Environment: real
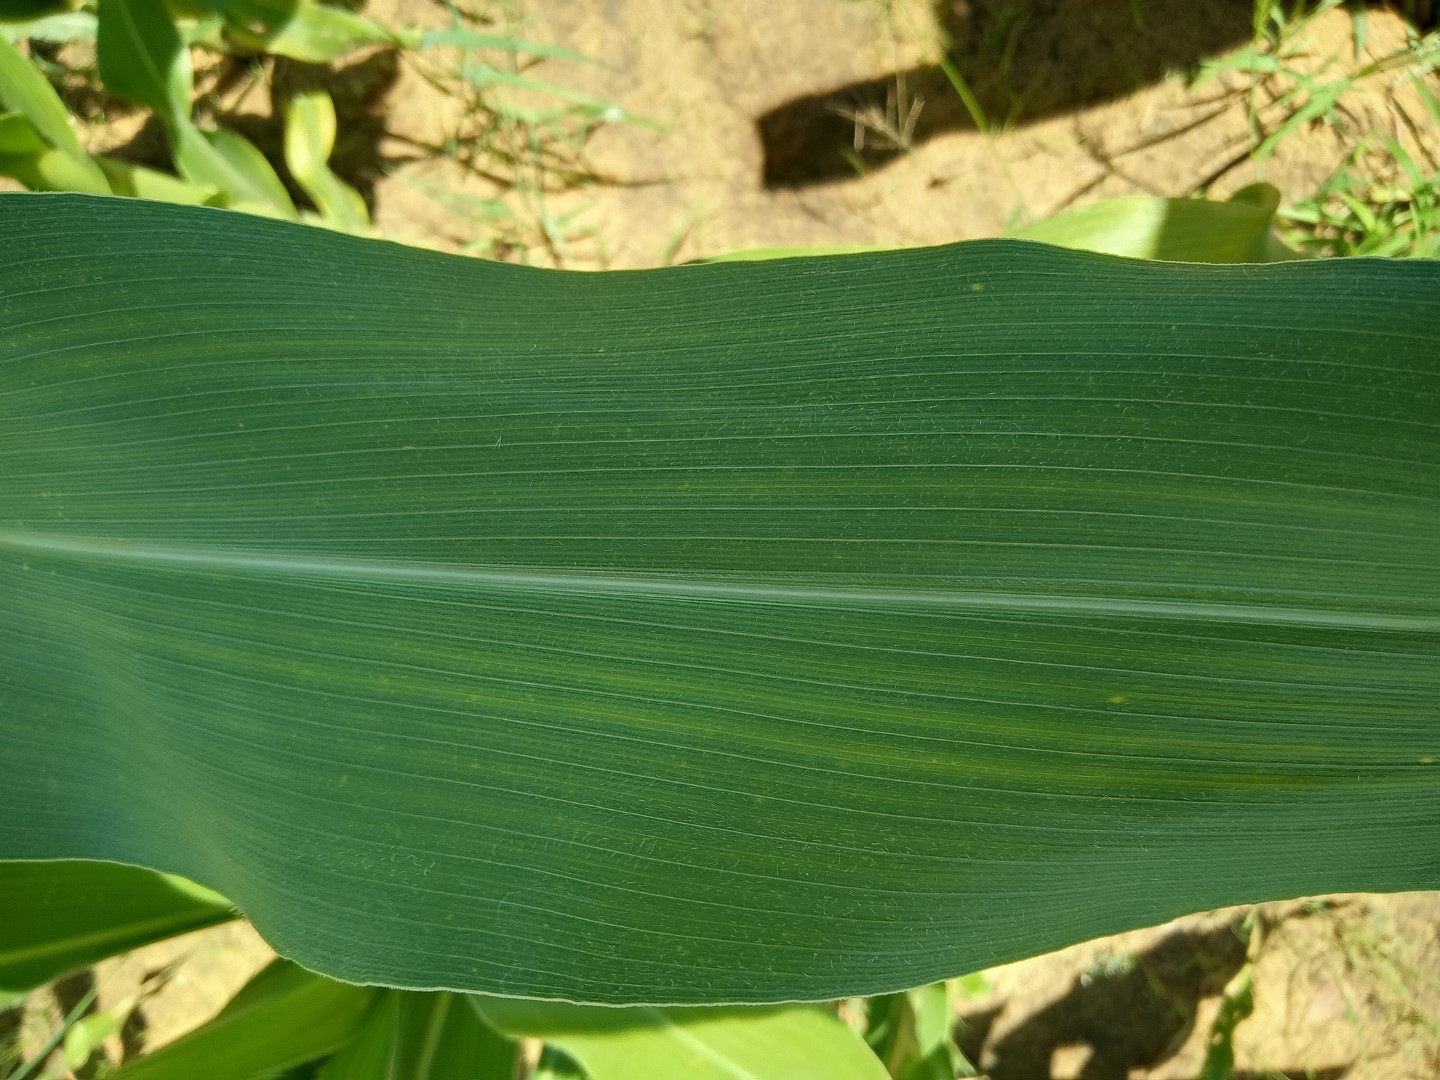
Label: healthy